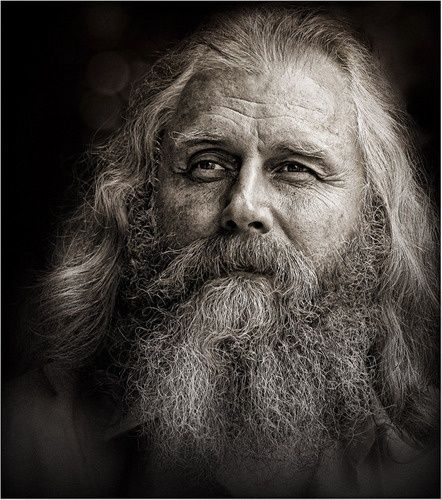
Portrait style: Real Portrait